Svetomir Đukić

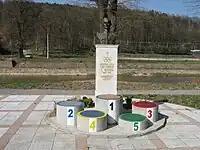
The Monument of Svetomir Đukić, the founder of Olympic Committee of Serbia in Valjevo

Svetomir Đukić (29 May 1882 – 19 October 1960) was the founder of the Olympic Committee of Serbia, an officer in the Serbian Army and a general in the Chetnik movement.